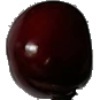
Label: cherry